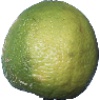
Label: limes